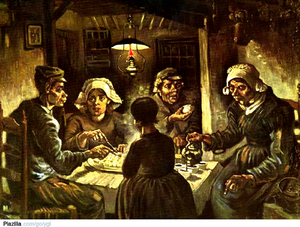
Van Gogh-museet / Hovedudstilling
Kartoffelspiserne (1885)
Van Gogh-museet er et museum i Amsterdam i Nederlandene, der udstiller værker af den hollandske maler Vincent van Gogh og hans samtidige. Museet blev etableret i 1973 på basis af den samling som Vincents nevø Vincent Willem van Gogh ejede. Genstandene er nu permanent udlånt til museet. Museet har den største samling af malerier og tegninger af van Gogh i verden og besøges årligt af 1,4 mio.